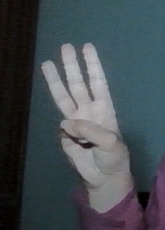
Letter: thaa